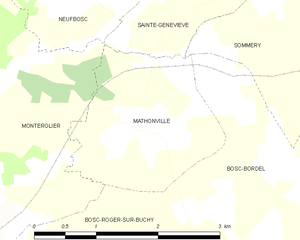
Carte des communes françaises Mathonville